Tarantula Nebula

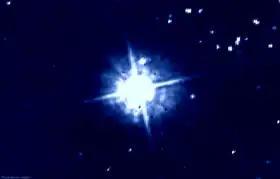
VFTS 243

30 Doradus has at its centre the star cluster NGC 2070 which includes the compact concentration of stars known as R136 that produces most of the energy that makes the nebula visible. The estimated mass of the cluster is 450,000 solar masses, suggesting it will likely become a globular cluster in the future. In addition to NGC 2070, the Tarantula Nebula contains several other star clusters including the much older Hodge 301. The most massive stars of Hodge 301 have already exploded in supernovae.